Ali Hassan Mohamed

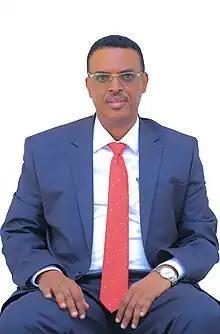
Official portrait, 2023

Ali Hassan Mohamed is a Somali politician who has served as the Minister of Water Resources Development for Somaliland since 2021. He was previously a Member of the Parliament of Somaliland from 2005 to 2015 and Minister of Public Work Housing Transportation and Roads from 2015 to 2017.